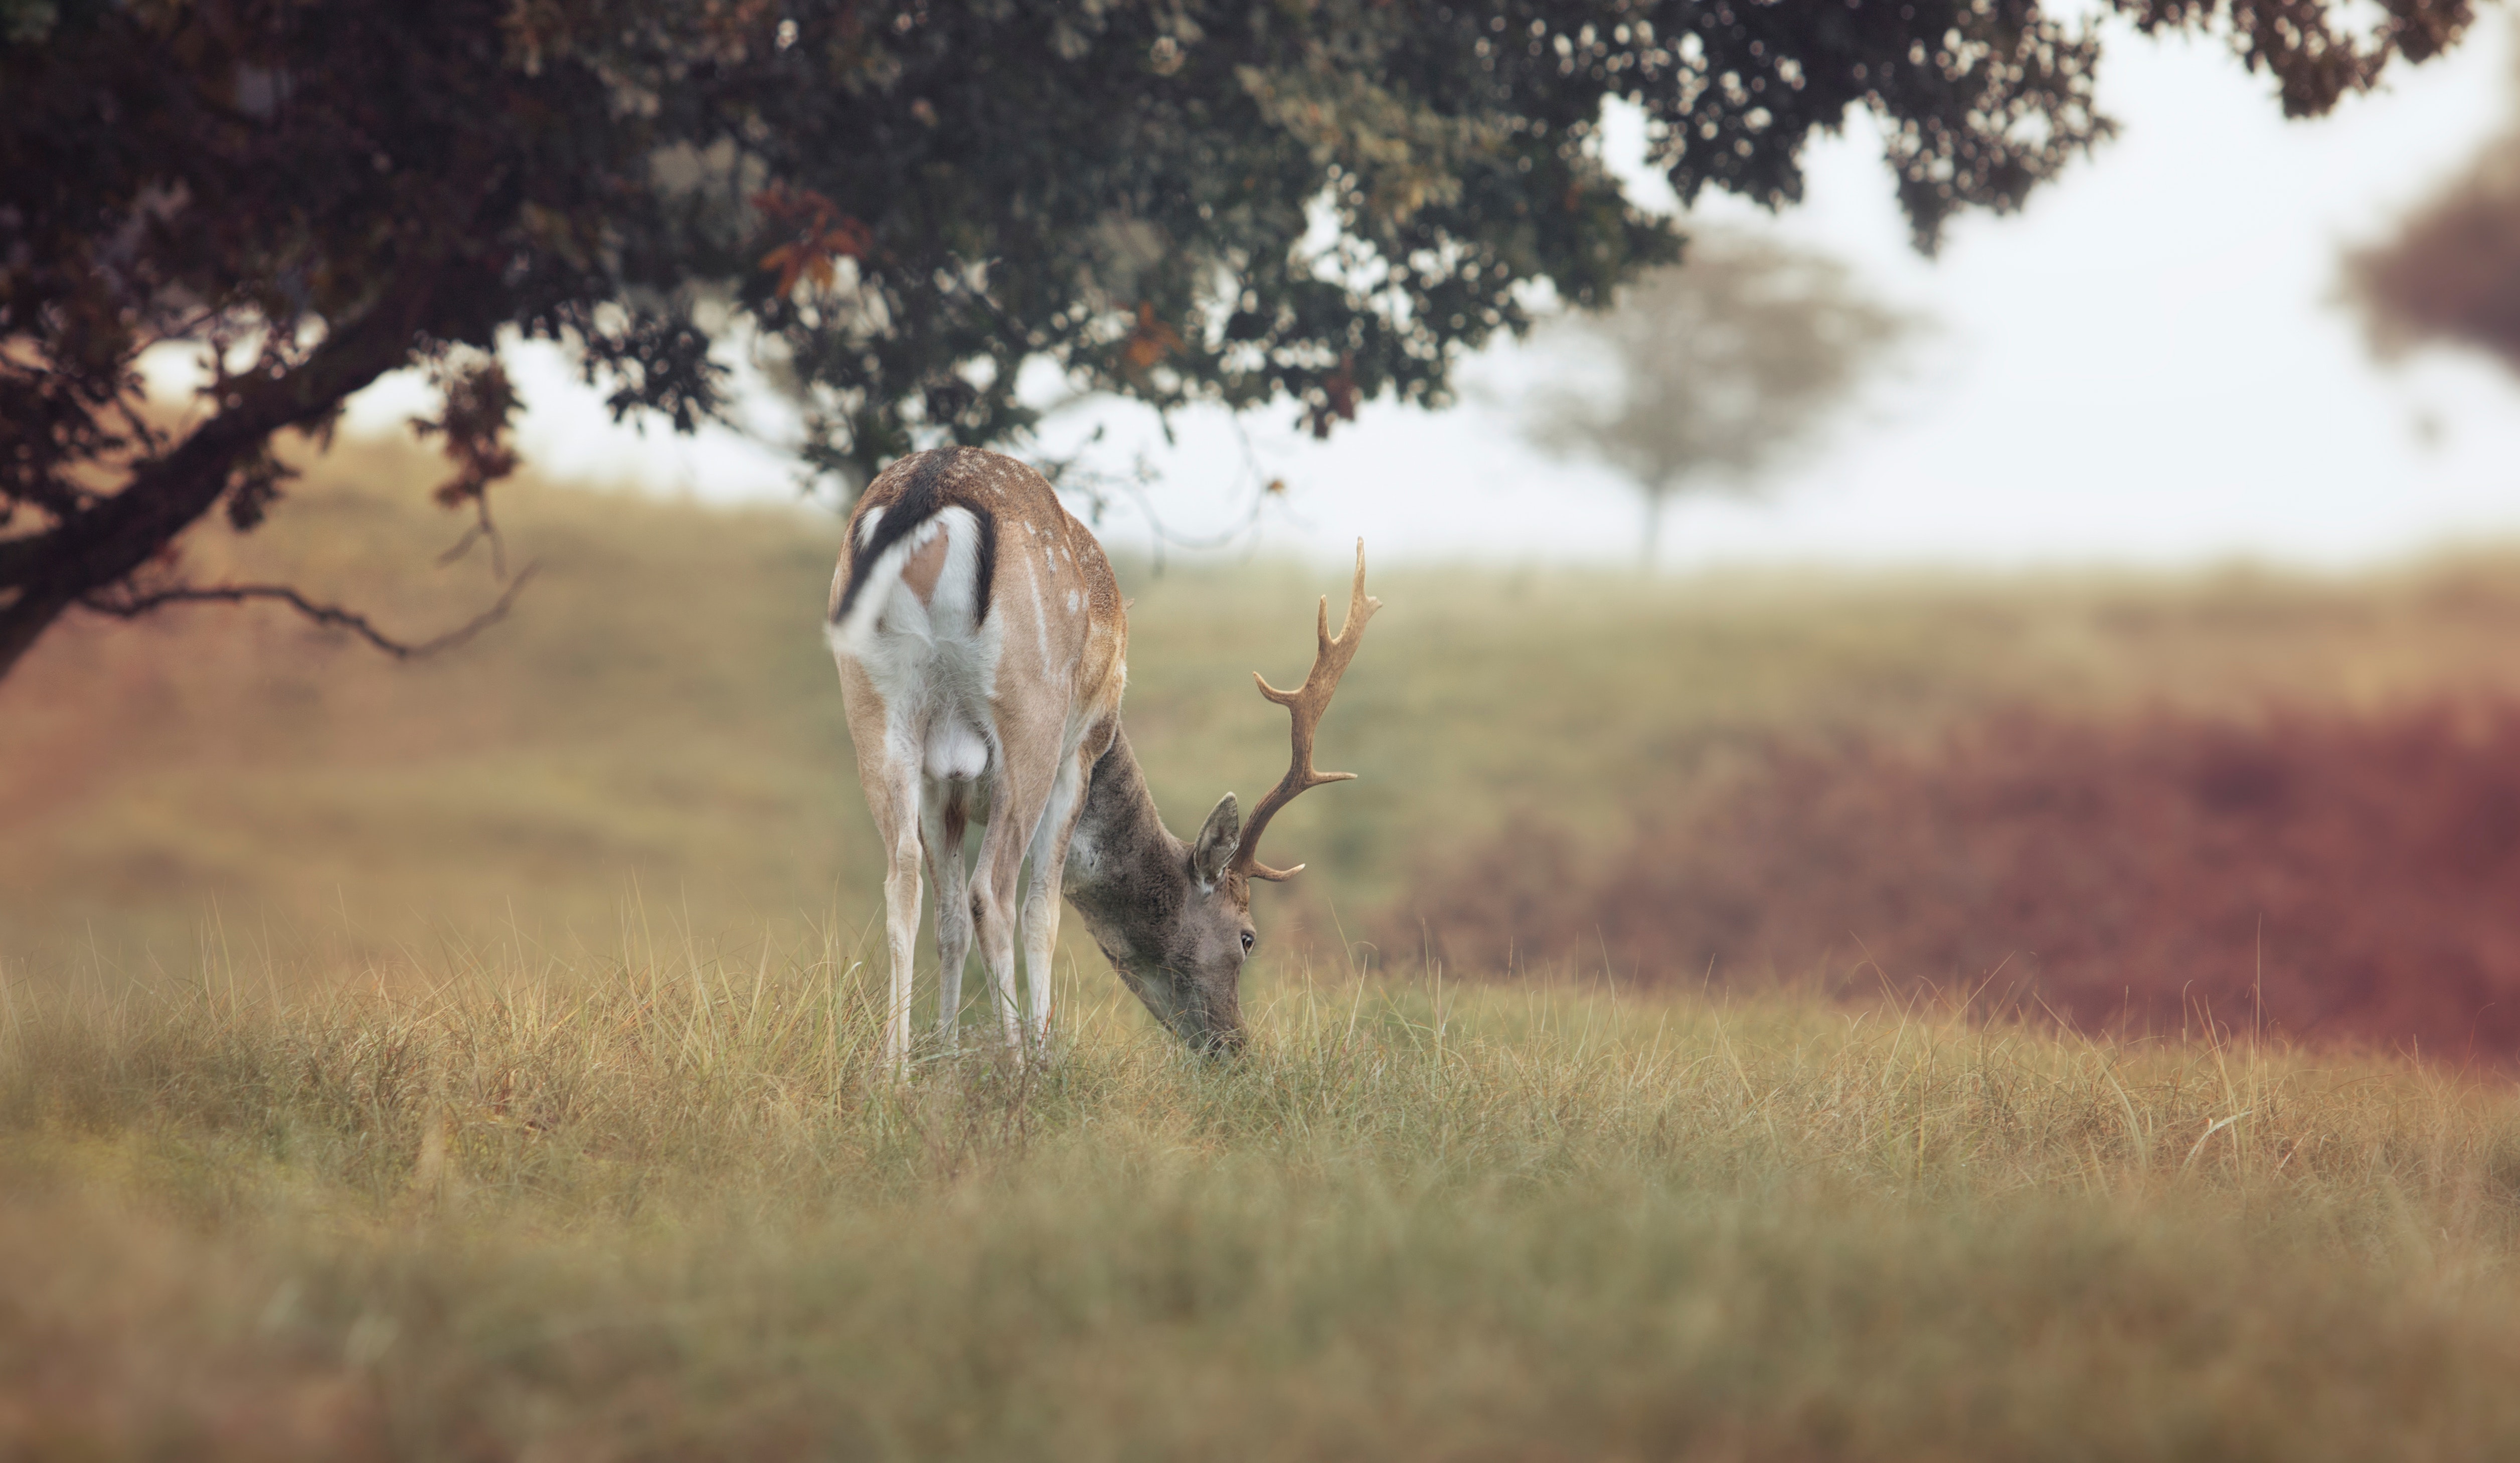
wildlife, mammal, impala, deer, terrestrial animal, grassland, gazelle, savanna, antler, antelope, national park, grass, tree, springbok, adaptation, fawn, cow goat family, plant community, white tailed deer, pronghorn, safari, meadow, pasture, woodland, prairie